Jesus Castellanos

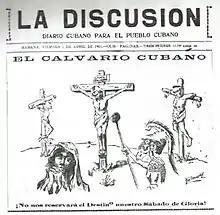
Cartoon run in "La Discusión" on April 5, 1901, drawn by Jesús Castellanos

Castellanos grew up in an atmosphere of political unrest, of suffering, and of revolutionary uprisings that defined the years leading up to the Spanish–American War. Castellanos grasped every opportunity of aiding his country in its struggle for independence.